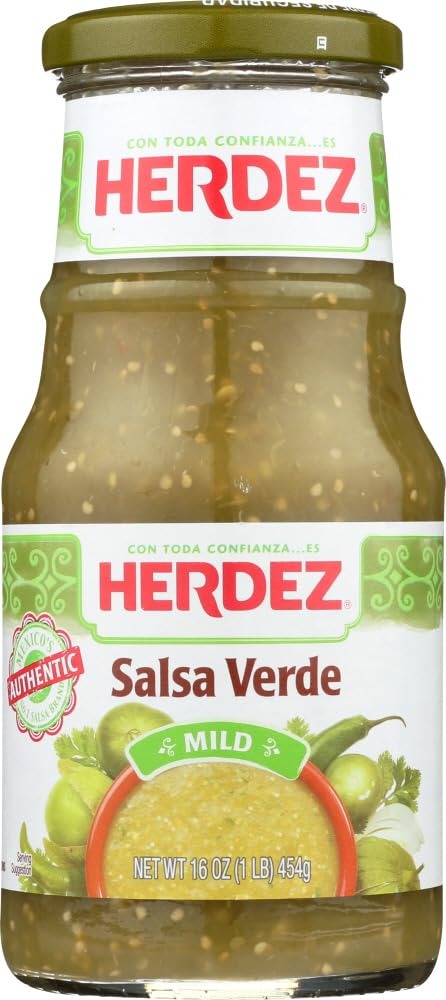
Item Name: Herdez Verde Salsa 16 oz - Pack of 12
Value: 192.0
Unit: Fl Oz

Price: 74.22